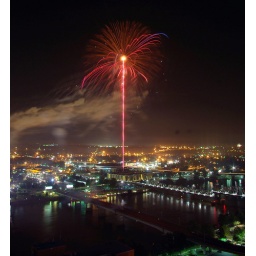
July 4th Fireworks in Little Rock. Shot from the 25th floor balcony of the Stephens tower.